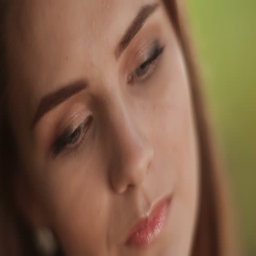
close - up face of a young girl who sings a song on nature